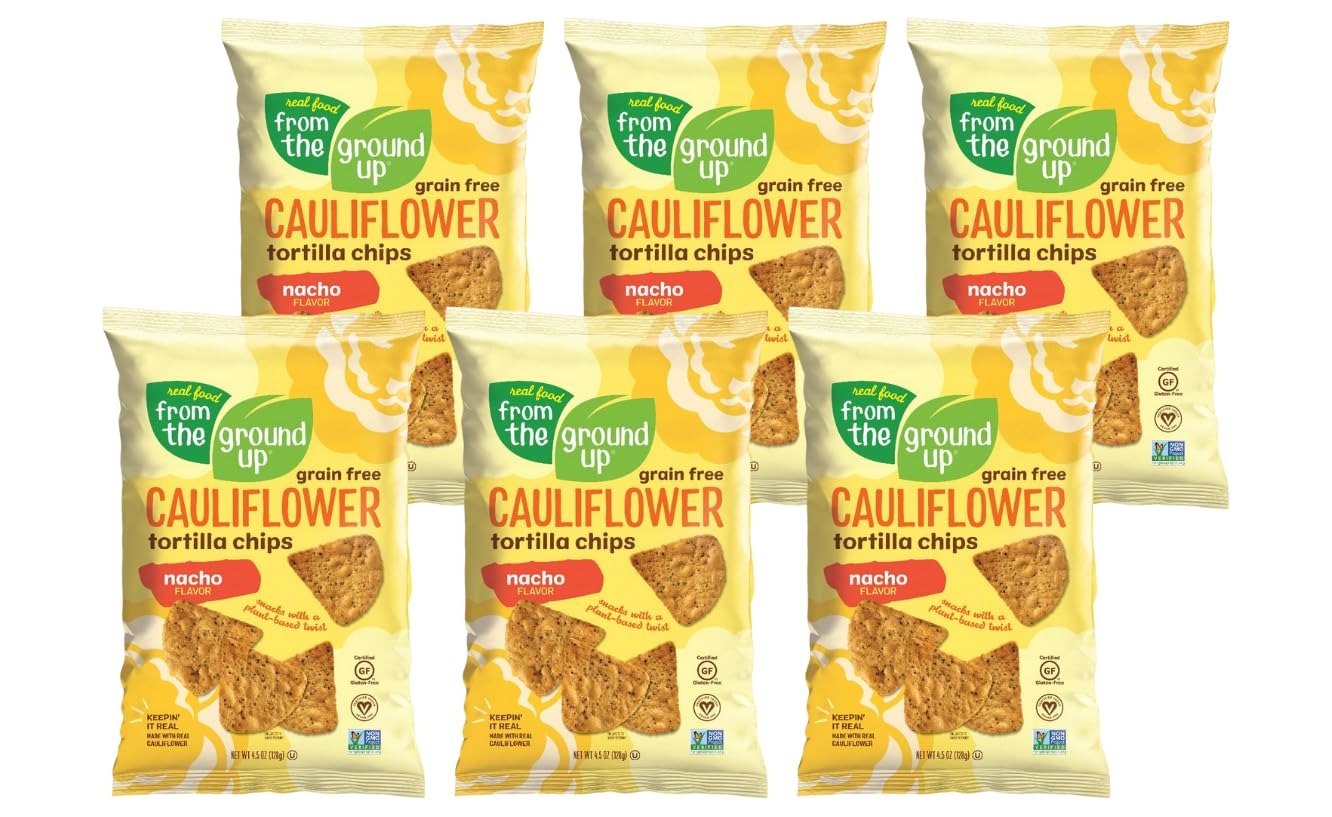
Item Name: REAL FOOD FROM THE GROUND UP Cauliflower Tortilla Chips - 6Count, 4.5 Oz Bags (Nacho)
Bullet Point 1: Made with cauliflower and other real veggies.
Bullet Point 2: Plant-based, Vegan ingredients.
Bullet Point 3: Certified Gluten-free
Bullet Point 4: Non-gmo Project Verified
Bullet Point 5: Grain free
Value: 27.0
Unit: Ounce

Price: 15